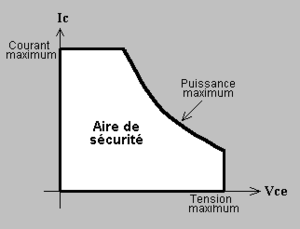
Le transistor bipolaire à grille isolée est un dispositif semi-conducteur de la famille des transistors qui est utilisé comme interrupteur électronique, principalement dans les montages de l’électronique de puissance.